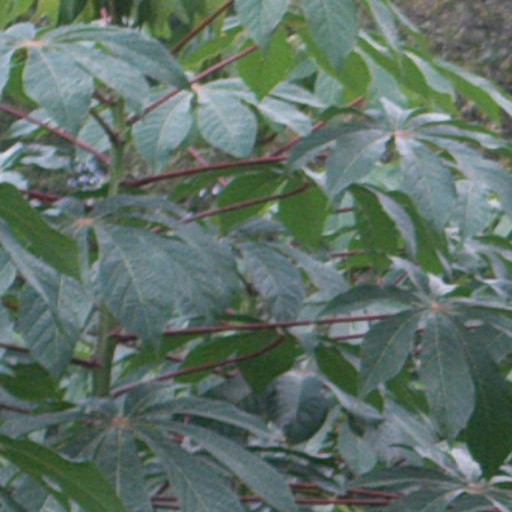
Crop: cassava